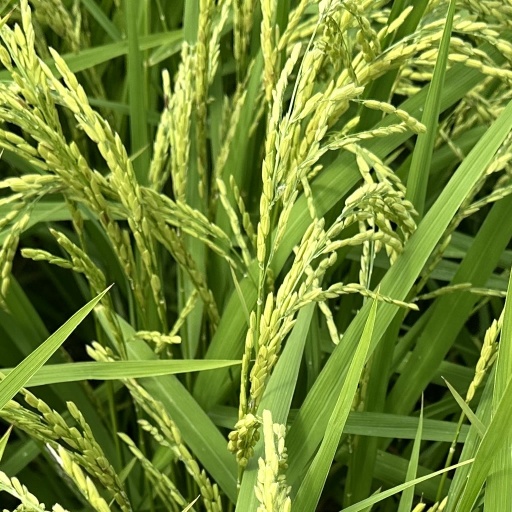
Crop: rice